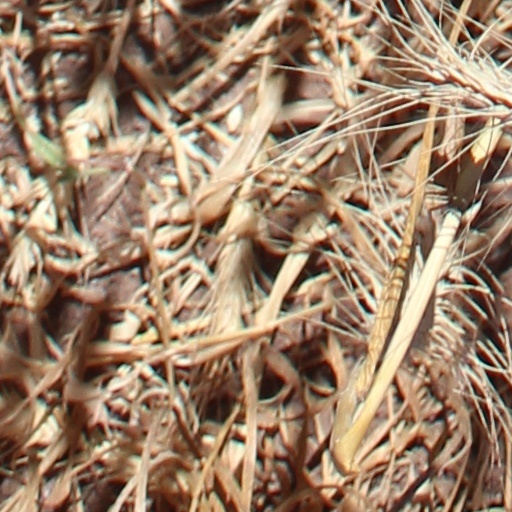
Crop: wheat